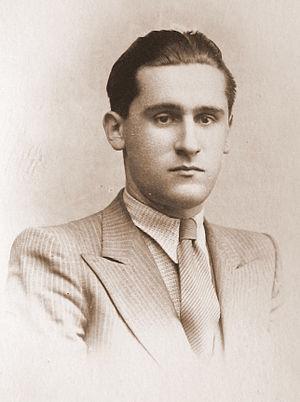
Toma Barbu Socolescu. Cliché pris dans les années 1930. Nous sommes les descendants et uniques ayant-droits de toute l'oeuvre de Toma Barbu Socolescu (mort en 1977 à Bucarest).
Toma Barbu Socolescu est un architecte roumain, fils de Toma T. Socolescu et petit-fils de Toma N. Socolescu.